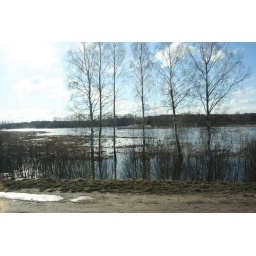
Overflowed field near road Dobele-Jelgava.Latvia.